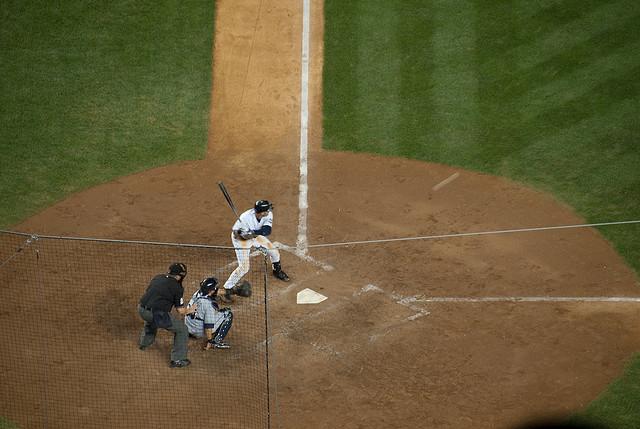
cầu thủ đánh bóng  cầu thủ bắt bóng và trọng tài đang ở gôn